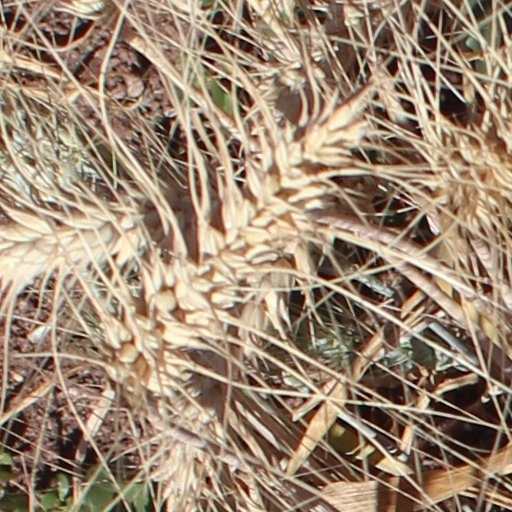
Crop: wheat